Imperial Limes Commission

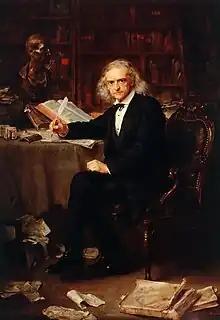
Theodor Mommsen around 1881

In 1883 a circle of researchers and interested parties led by the ancient historian Theodor Mommsen, which had demanded the organization and financing of centralized Limes research since the founding of the Reich, proposed a solution. A first attempt in 1873 failed due to the personnel issues, a second attempt in 1878 at least led to an organizational plan. Among those who pushed the project were, in addition to Mommsen, retired Major General Karl Johann von Veith, representative of the Prussian General Staff, Heinrich von Sybel, Georg Waitz, and Richard Schöne. The work was carried out by officers with the support of local experts. The cost was originally estimated at 150,000 Reichsmarks. However, the project finally failed in 1882 in the Reichstag, because the deputy Wilhelm Oechelhäuser had taken offense over the direction by the General Staff and the Berlin dominance of the project.